Anna Rossinelli

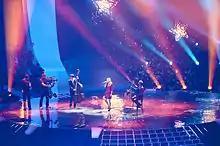
Anna Rossinelli at Eurovision 2011

On 11 December 2010, Rossinelli won the Swiss national final ("Die grosse Entscheidungs Show"), with the song "In Love for a While" and represented Switzerland at the Eurovision Song Contest 2011 in Düsseldorf, Germany. On 10 May 2011, she joined the first semifinal of the show. She entered the finale successfully thanks to the jury vote. Unfortunately, Switzerland ended up last that year.